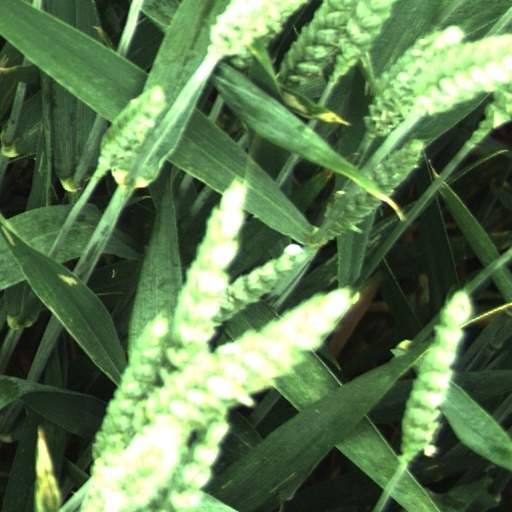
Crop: wheat